Buddleja lindleyana

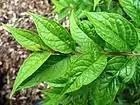
"B. lindleyana" foliage

"Buddleja lindleyana" grows to < 3 m in height in the wild, its slender branches tetragonous in section, and slightly winged. The dark green leaves are opposite, ovate, 4 – 20 cm in length. The individual purple flowers are arguably among the most attractive of the genus, but occur in such small numbers intermittently along slender, terminal one-sided panicles as to make little impact; they are also scentless. Flowering occurs in both June and July. Ploidy 2"n" = 38.